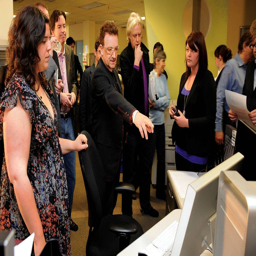
artist and rock artist discuss a proposed design for the front page .